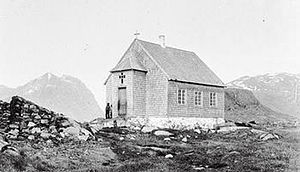
Ammassivik
Kirken 1892
Ammassivik "Sletten/fladen", gammel stavning Angmagssivik, er en grønlandsk bygd under Kujalleq Kommune. Bygden ligger ved Alluitsoqfjorden og havde pr. 2005 ca. 79 indbyggere. Stedet blev befolket i 1889 og det gamle skolekapel opførtes af Herrnhutmissionen i 1899. I dag hedder skolen Isak Lundip atuarfia, den havde i skoleåret 2005/06 seks elever. I 1922 blev bygden grundlagt som handelssted. Bygden har i mange år haft nær tilknytning til fåreholdererhvervet og har midt i bygden et stort fladt område med hø-slette, idet der tidligere var en fåreholder i bygden. Ammassivik har i dag en befolkning på 25.